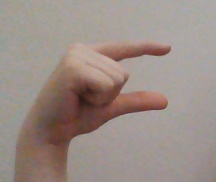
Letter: dal